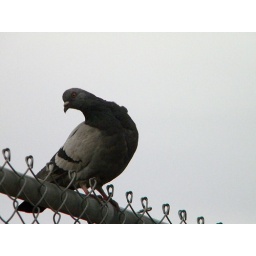
Taken out the car window in a drive-thru. The bird even decided to pose for the camera. Curves/contrast adjusted.